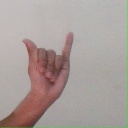
अक्षर: य